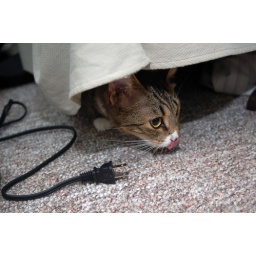
This is my cat underneath my bed